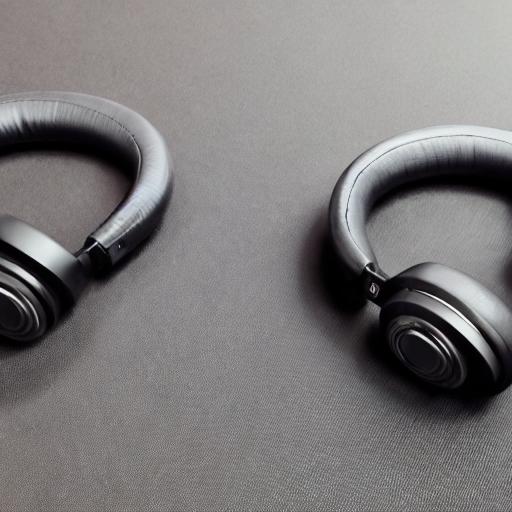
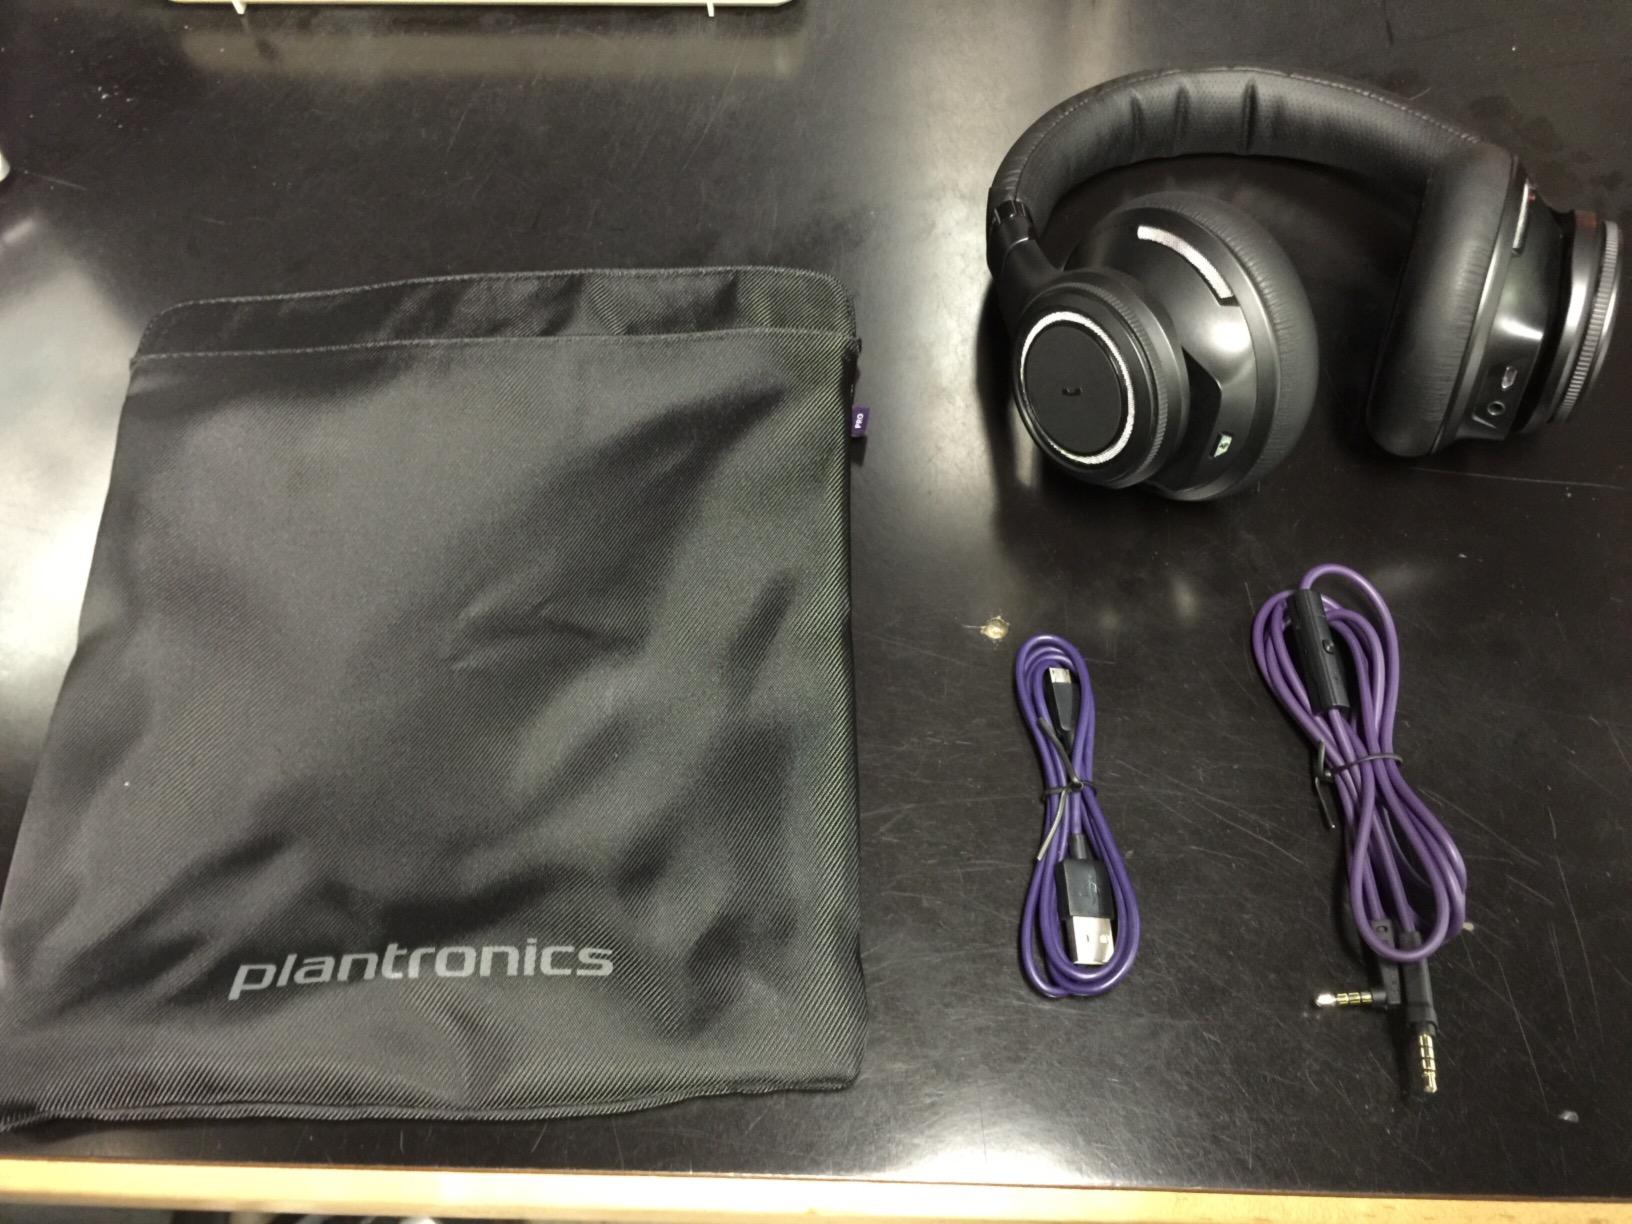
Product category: headphones
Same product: no